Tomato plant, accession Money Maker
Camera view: tilt-top (135 deg); turntable rotation: 330 degrees
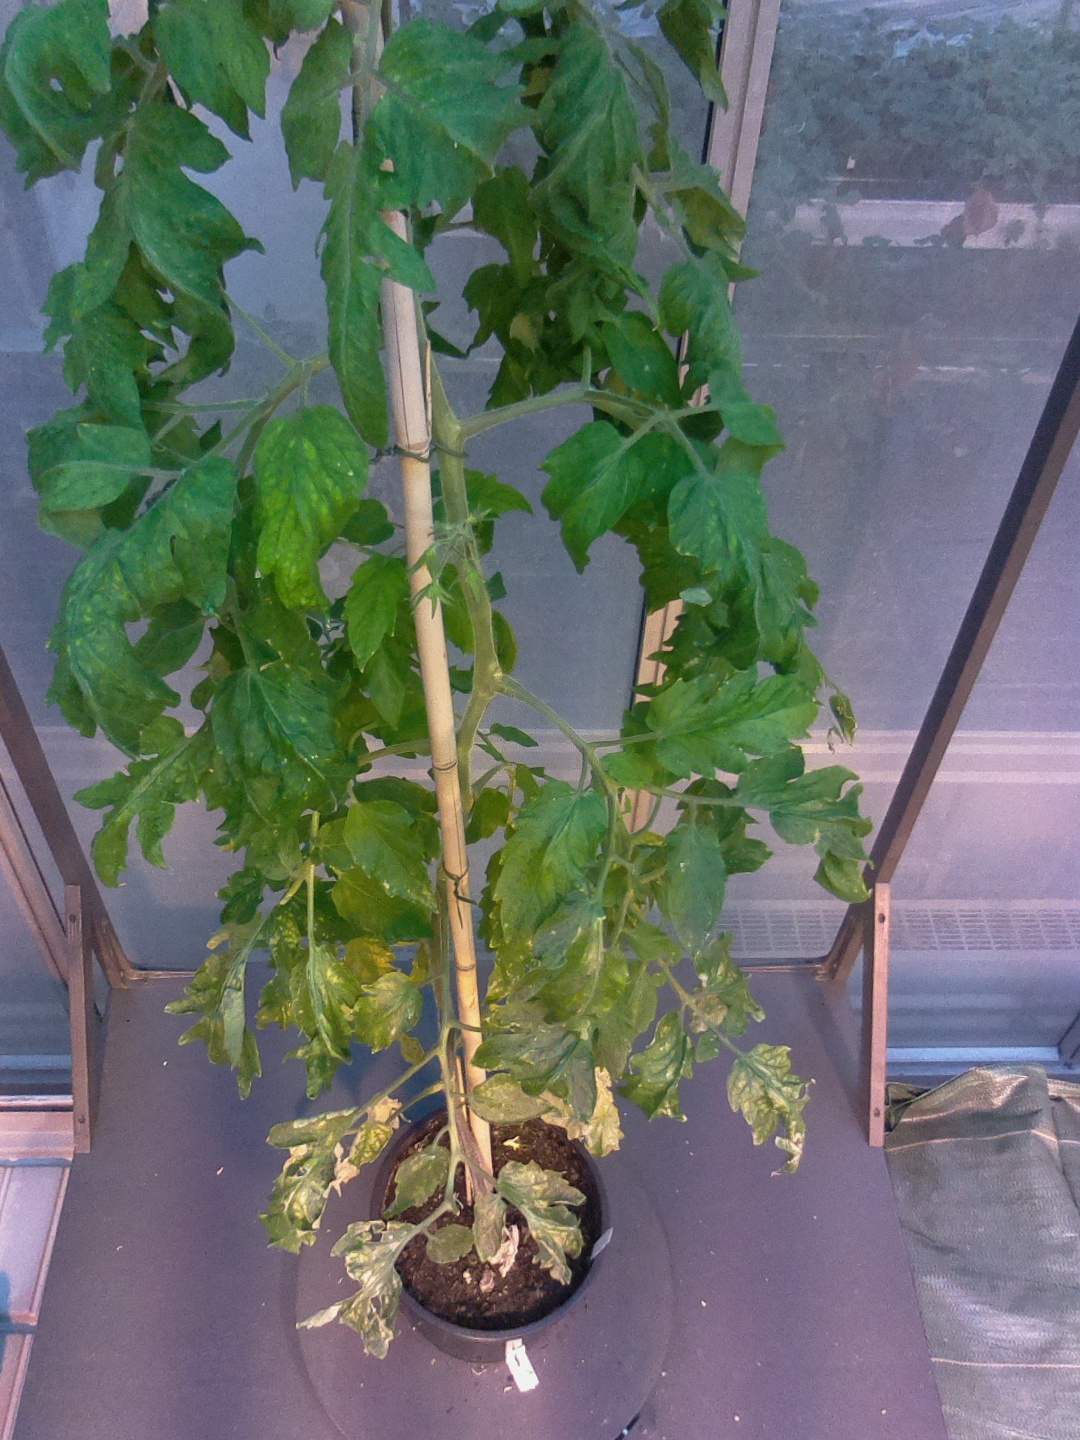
BBCH growth stage 70: Fruits at the main stem or branches visibles